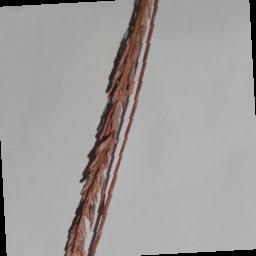
Label: Rice___Neck_Blast